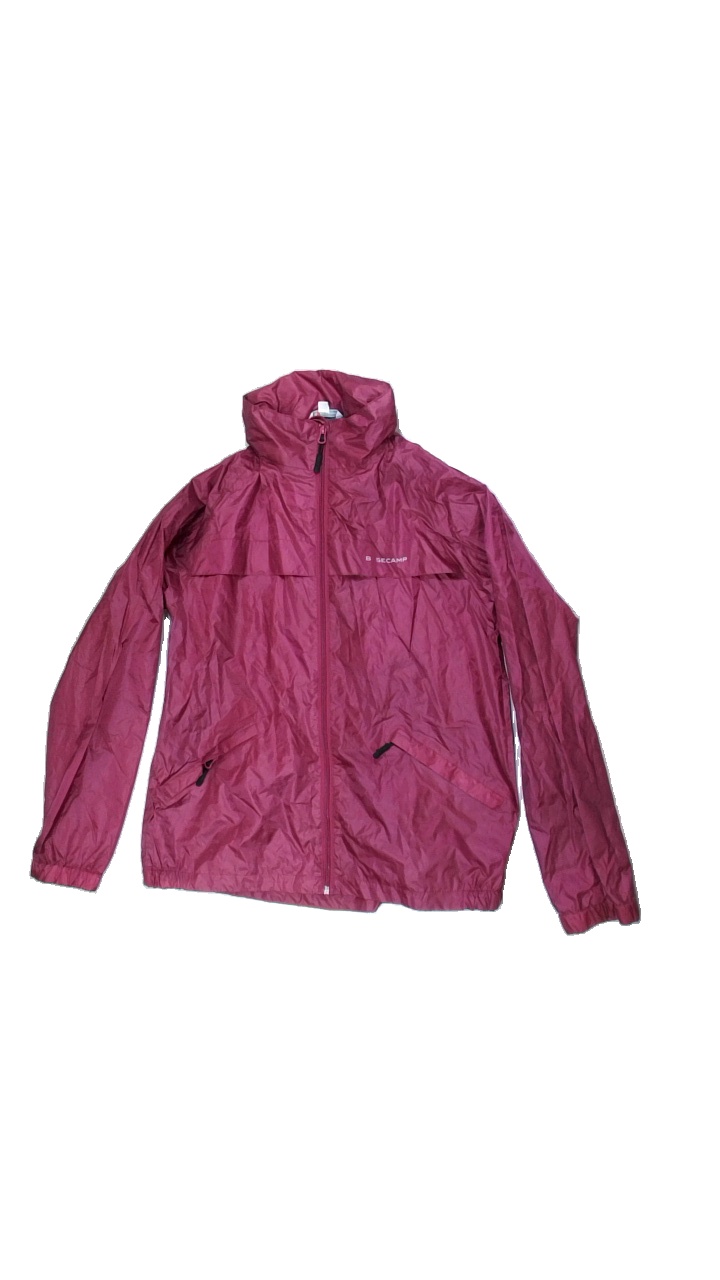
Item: Rain Jacket (Ladies)
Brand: Basecamp
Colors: Purple
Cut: Regular
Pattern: Logo print
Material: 100%polyester
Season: Spring
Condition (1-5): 5
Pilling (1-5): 5
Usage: Reuse
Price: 100-150